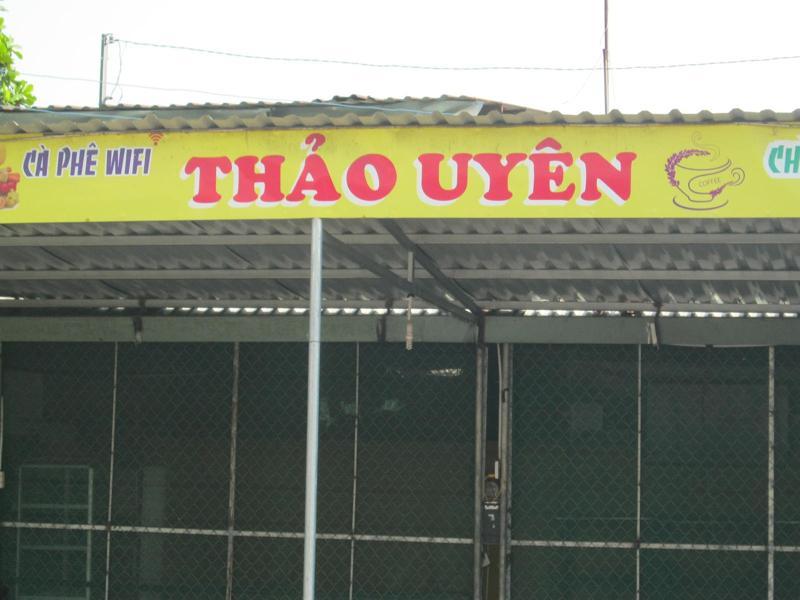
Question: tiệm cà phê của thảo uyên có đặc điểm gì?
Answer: tiệm cà phê của thảo uyên có wifi